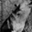
Label: wolf